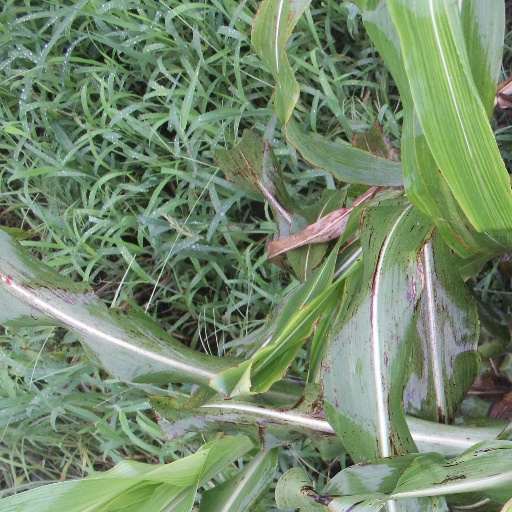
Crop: sorghum